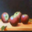
Label: apple